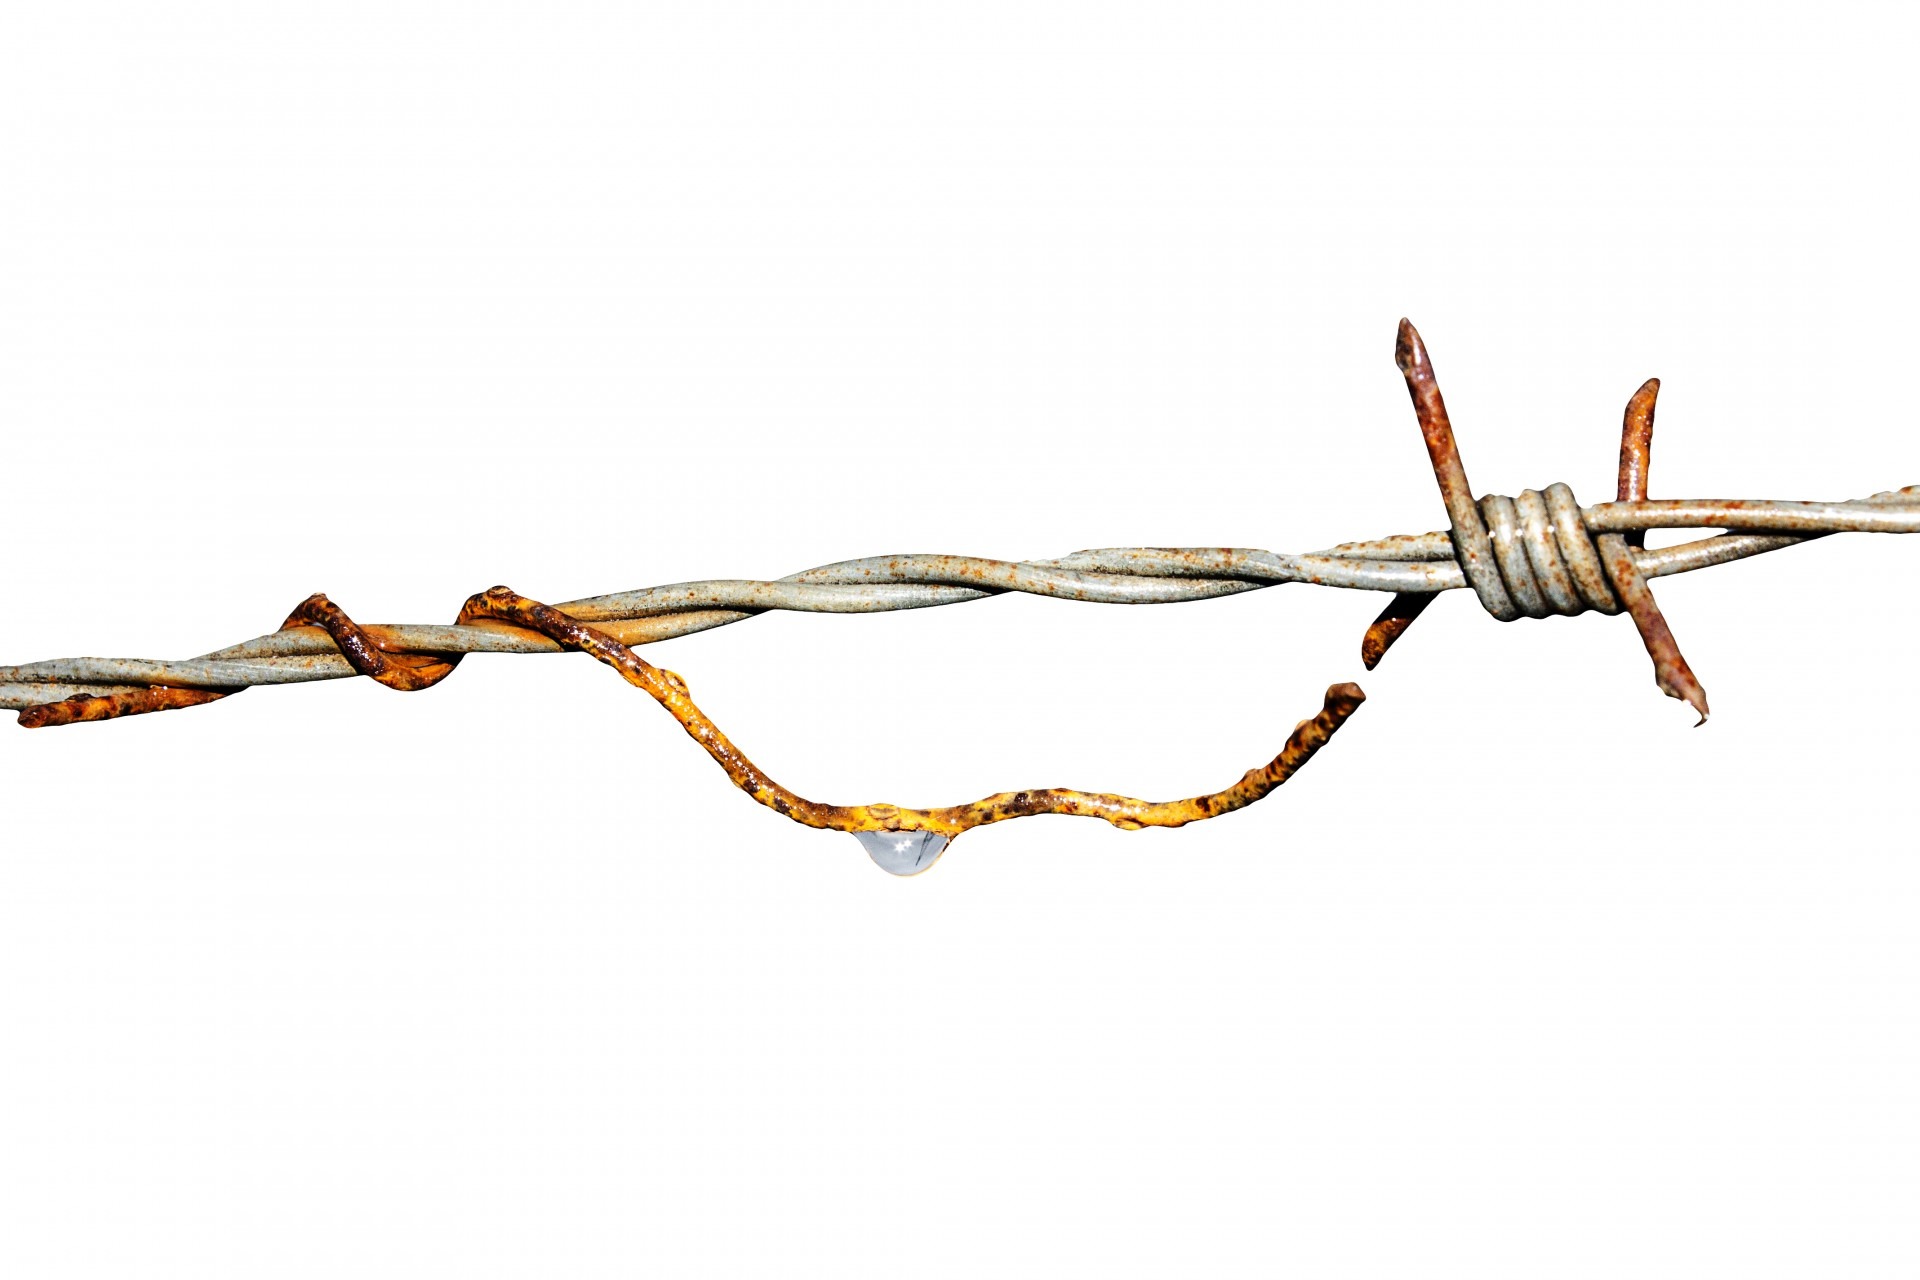
branch, sharp, fence, barbed wire, chain, steel, wire, rust, construction, pattern, line, rein, isolation, weapon, security, barbwire, spike, twig, block, enclosure, rusty, barbed, forbidden, safety, system, barrier, iron, caution, warning, twisted, jail, protection, border, skewer, protect, guard, separation, secure, dangerous, defense, barricade, boundary, barb, razor, restriction, prevent, trespass, deterrent, wire fencing, home fencing